Gorgan

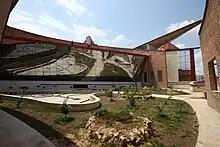
Mirdamad Cultural Institute (MCI)

At the time of the 2006 National Census, the city's population was 269,226 in 73,702 households. The following census in 2011 counted 329,536 people in 98,019 households. The 2016 census measured the population of the city as 350,676 people in 111,099 households.